Economist

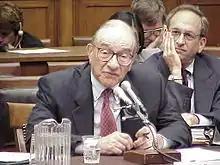
Former chair of the Federal Reserve Alan Greenspan, who obtained his Ph.D. in economics from New York University, testifies before the U.S. House Committee on Financial Services.

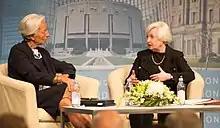
Former chair of the Federal Reserve Janet Yellen speaks with IMF Managing Director Christine Lagarde, 2014.

Economists work in many fields including academia, government and in the private sector, where they may also "study data and statistics in order to spot trends in economic activity, economic confidence levels, and consumer attitudes. They assess this information using advanced methods in statistical analysis, mathematics, computer programming [and] they make recommendations about ways to improve the efficiency of a system or take advantage of trends as they begin." In addition to government and academia, economists are also employed in banking, finance, accountancy, commerce, marketing, business administration, lobbying and non- or not-for profit organizations.